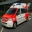
Label: ambulance